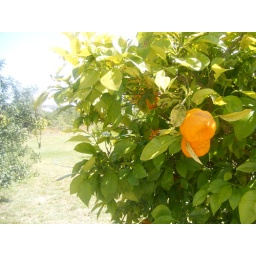
orange tree in back garden